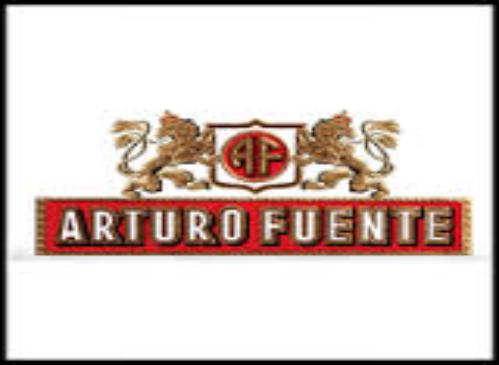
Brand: Arturo Fuente
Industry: Necessities